Broad Street railway station (England)

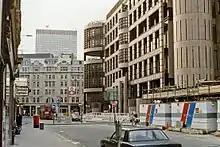
The Broadgate, built on the site of Broad Street, in March 1989

Curving around the north of London before turning south into the City, the North London Line was, for most passengers, a slower route into the financial district than alternative options like taking the Underground or changing at Euston or King's Cross. By 1960, only 41 trains carrying 6,400 passengers arrived at Broad Street in the three morning peak hours.